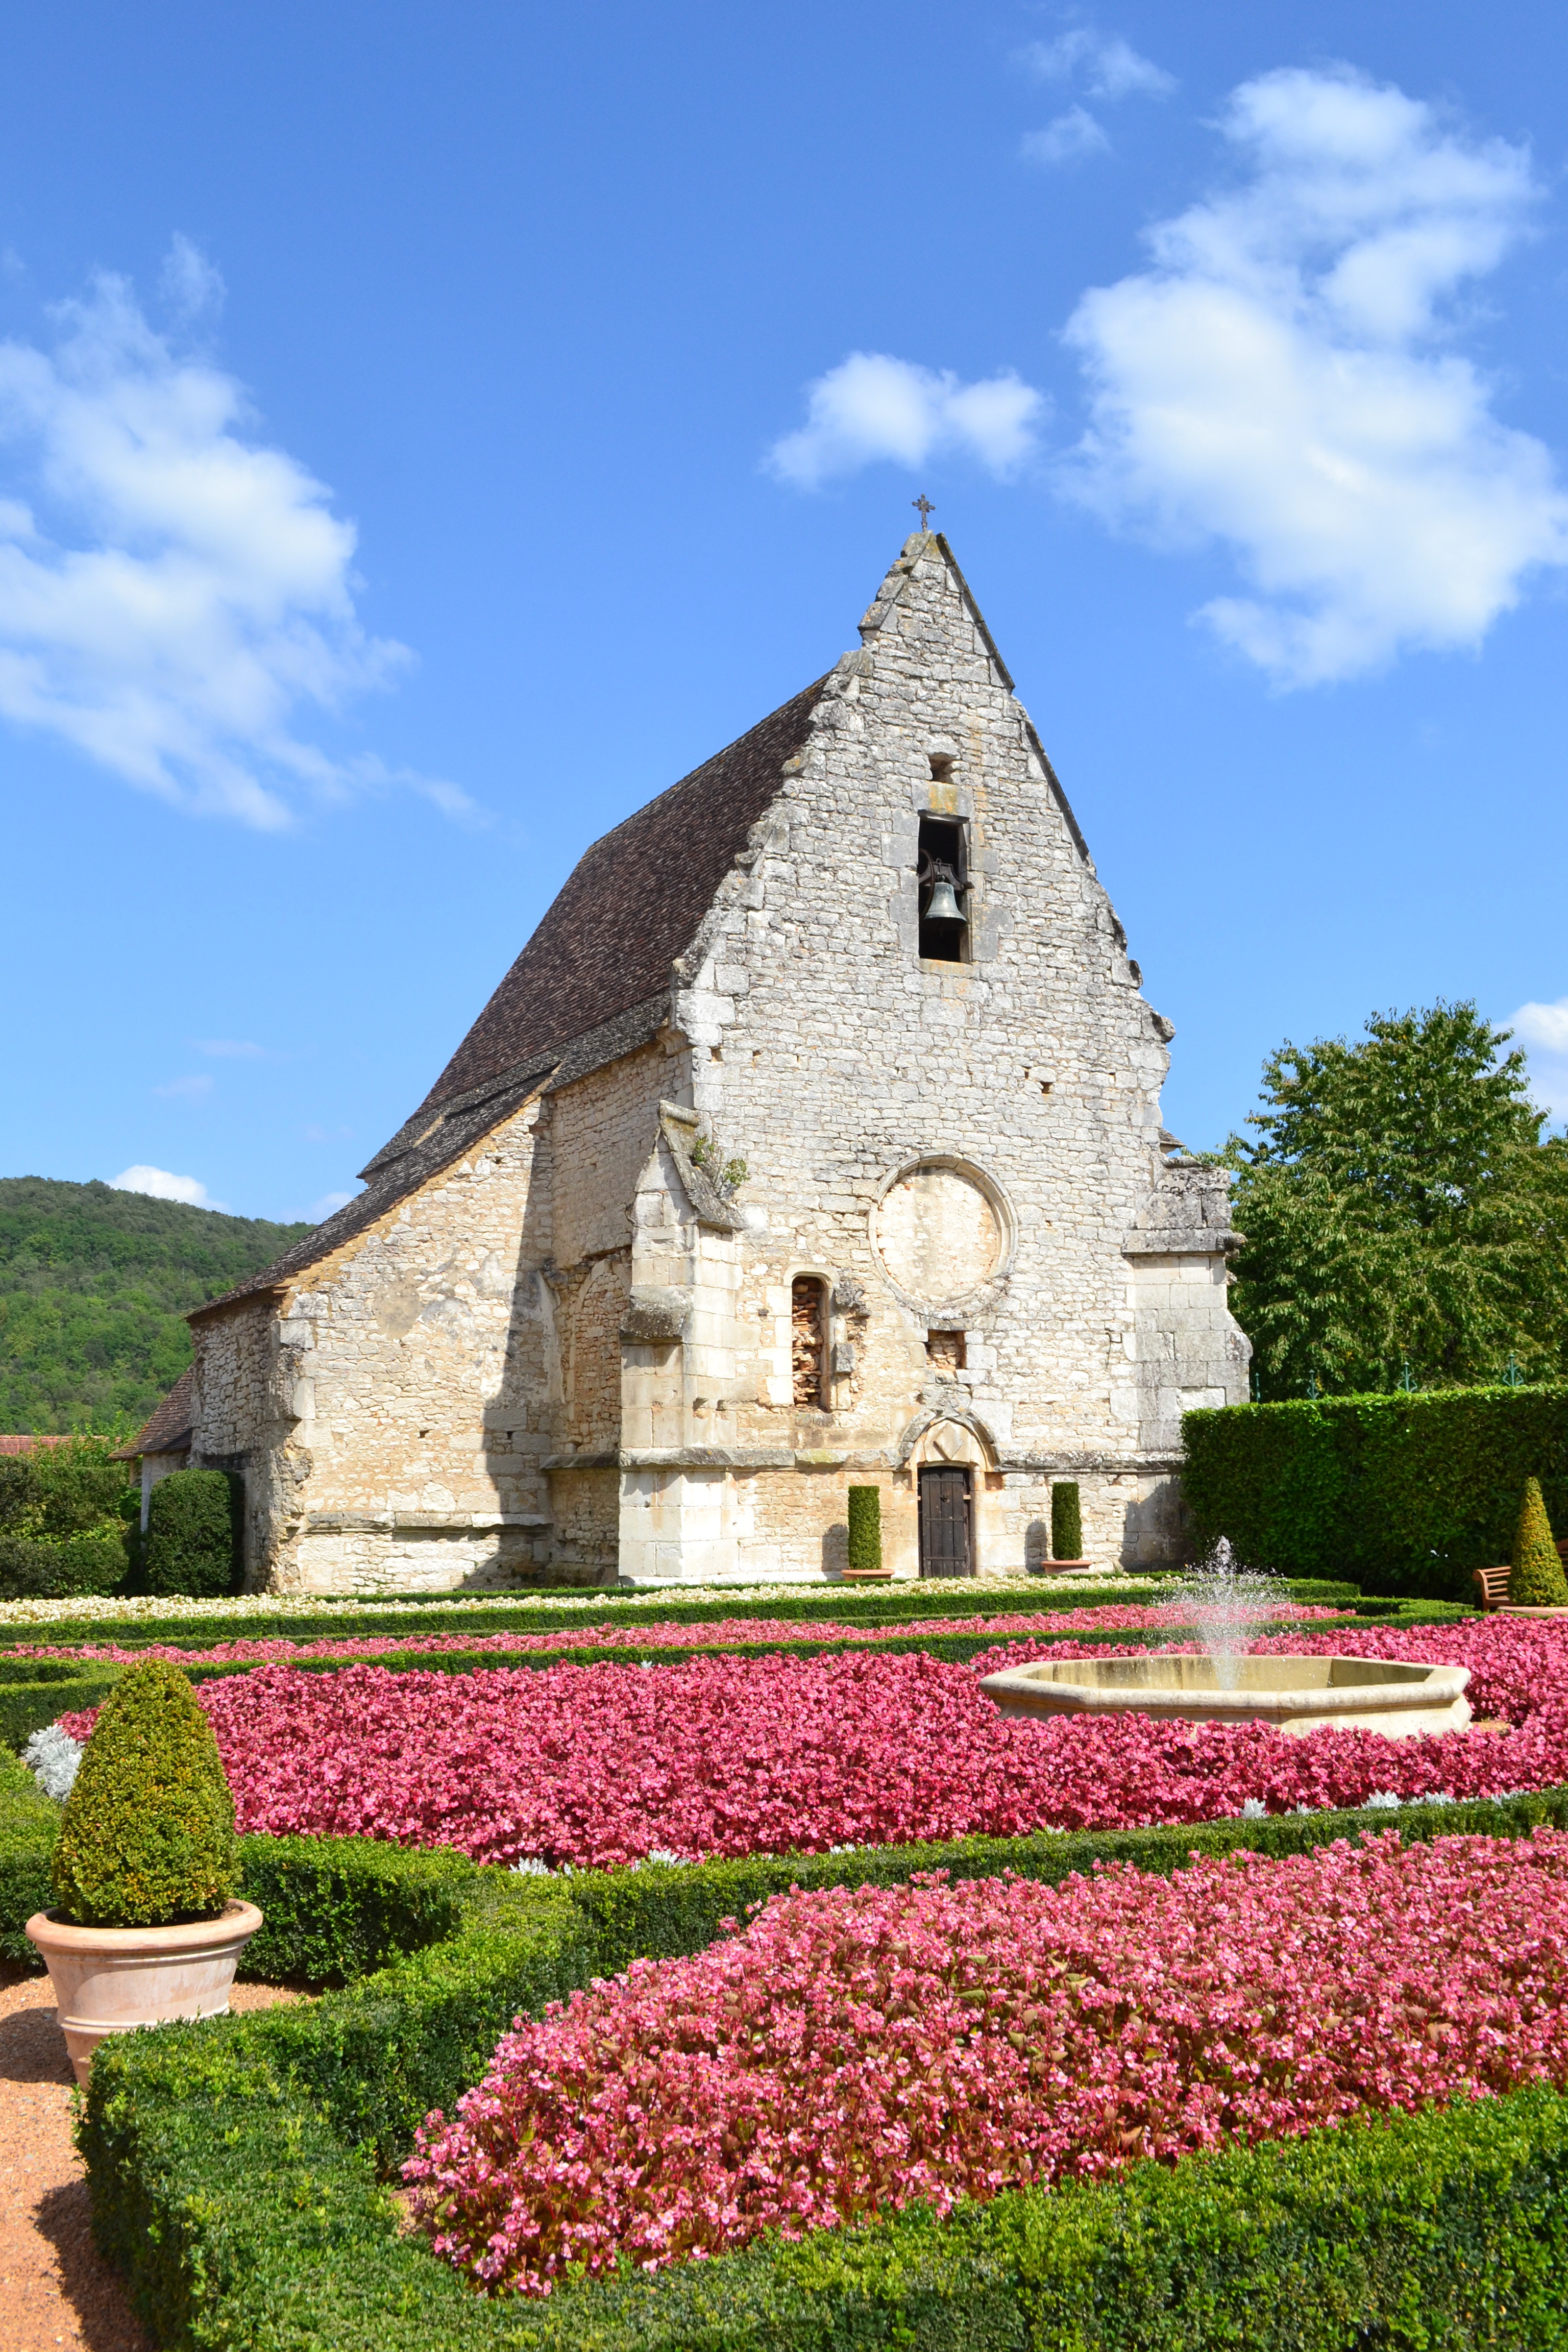
flower, building, chateau, france, church, chapel, place of worship, monastery, fountain, renaissance, flowerbed, estate, dordogne, aquitaine, southwest, historic site, stone church, chateau des milandes, spanish missions in california